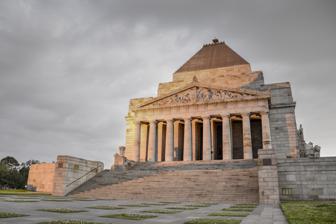
Building: Shrine of Remembrance
Country: Australia
Year built: 1934
War memorial in Melbourne, Victoria, Australia For the memorial in Brisbane, see Shrine of Remembrance, Brisbane . Shrine of Remembrance Shrine of Remembrance Trustees Shrine of Remembrance For Australian soldiers of World War I and later Established 1918 ; 107 years ago ( 1918 ) Unveiled 11 November 1934 ; 90 years ago ( 1934-11-11 ) Location 37°49′50.0″S 144°58′24.4″E / 37.830556°S 144.973444°E / -37.830556; 144.973444 Birdwood Avenue, Melbourne , Victoria , Australia Designed by Phillip Hudson and James Wardrop Website www.shrine.org.au Victorian Heritage Register Official name Shrine of Remembrance Type State Registered Place Criteria a, c, d, e, g Designated 14 December 1991 ; 33 years ago ( 1991-12-14 ) Reference no. H0848 Heritage Overlay number HO489 The Shrine of Remembrance (commonly referred to as The Shrine ) is a war memorial in Melbourne , Victoria , Australia , located in Kings Domain on St Kilda Road . It was built to honour the men and women of Victoria who served in World War I , but now functions as a memorial to all Australians who have served in any war. It is a site of annual observances for Anzac Day (25 April) and Remembrance Day (11 November), and is one of the largest war memorials in Australia. Designed by architects Phillip Hudson and James Wardrop , both World War I veterans, the Shrine is in classical style, based on the Tomb of Mausolus at Halicarnassus and the Parthenon in Athens , Greece . The crowning element at the top of the ziggurat roof references the Choragic Monument of Lysicrates . Built from Tynong granite , the Shrine originally consisted only of the central sanctuary surrounded by the ambulatory. The sanctuary contains the marble Stone of Remembrance, upon which is engraved the words "Greater love hath no man" ( John 15:13 ); once per year, on 11 November at 11 a.m. (Remembrance Day), a ray of sunlight shines through an aperture in the roof to light up the word "Love" in the inscription. Beneath the sanctuary lies the crypt, which contains a bronze statue of a soldier father and son, and panels listing every unit of the Australian Imperial Force . The Shrine went through a prolonged process of development, which began in 1918 with an initial proposal to build a Victorian memorial. Two committees were formed, the second of which ran a competition for the memorial's design. The winner was announced in 1922. However, opposition to the proposal, led by Keith Murdoch and the Herald Sun , forced the governments of the day to rethink the design. A number of alternatives were proposed, the most significant of which was the Anzac Square and cenotaph proposal of 1926. In response, General Sir John Monash used the 1927 Anzac Day march to garner support for the Shrine, and finally won the support of the Victorian government later that year. The foundation stone was laid on 11 November 1927, and the Shrine was officially dedicated on 11 November 1934. History Ceremonial Avenue, looking towards the Melbourne central business district from the rooftop of the shrine Conception: 1918–1922 A war memorial in Melbourne was proposed as soon as the war ended in November 1918. In the early 1920s the Victorian state government appointed the War Memorials Advisory Committee, chaired by Sir Baldwin Spencer , which recommended an "arch of victory" over St Kilda Road , the major boulevard leading out of the city of Melbourne to the south. In August 1921 an executive committee was formed, with the former commander of the Australian forces in the war, General Sir John Monash , as its driving force. The committee soon abandoned the idea of an arch and proposed a large monumental memorial to the east of St Kilda Road, a position which would make it clearly visible from the centre of the city. A competition was launched in March 1922 to find a design for the new memorial, open both to British subjects residing in Australia and any Australian citizens who were residing overseas. A total of 83 entries were submitted, and in December 1923 the design offered by two Melbourne architects (and war veterans), Phillip Hudson and James Wardrop, was announced as the winner. Opposition and response: 1922–1927 Sir John Monash (left), one of the leading proponents for the Shrine, and Keith Murdoch (right) editor-in-chief of the Melbourne paper The Herald , a leading opponent who described the proposed Shrine as "a tomb of gloom". The winning design had a number of supporters, including publications such as The Age and George Taylor's Sydney based trade journal, Building , prominent citizens including artist Norman Lindsay and University of Sydney Dean of Architecture, Leslie Wilkinson , and the Royal Australian Institute of Architects (who had been heavily involved in the competition). Nevertheless, the design was also fiercely criticised in some quarters—especially by Keith Murdoch's Herald , Murdoch reportedly describing the Shrine as "too severe, stiff and heavy, that there is no grace or beauty about it and that it is a tomb of gloom" —on the grounds of its grandiosity, its severity of design and its expense. As part of the campaign against the Shrine proposal, the Herald searched for alternative concepts, arguing that the funds could be better spent on more practical projects such as a hospital or a war widows' home. Furthermore, some Christian churches also attacked the design as pagan for having no cross or other Christian element. The new Victorian Labor government of 1924, under George Prendergast , supported the Herald's view, and pushed for a memorial hospital instead of the Shrine. When the Labor government was replaced with John Allan 's Country / National coalition, the plan changed once again, leaning towards the earlier suggestion of an arch of victory to be built over St Kilda Road. As a result of the debate, significant delays postponed the construction of the new memorial, so a temporary wood-and-plaster cenotaph was raised for the 1926 Anzac Day march. The success of the temporary cenotaph led the Victorian government to abandon the earlier project in 1926, and propose instead to build a permanent cenotaph in a large "ANZAC Square" at the top of Bourke St in front of Parliament House . While this would have involved demolishing the Windsor Hotel , one of Melbourne's favourite hotels, the new plan won the support of the Herald , the Returned Soldiers League (RSL) and the Melbourne City Council . Nevertheless, both Monash and Legacy still supported the Shrine. After a vote in favour of the Shrine by their executive council, Legacy started a public relations campaign, gaining the support of much of the media—although the council, state government and the Herald continued to oppose. In 1927, with the then Duke of York , Prince Albert , visiting the country, Monash spoke on the eve of Anzac Day at the RSL dinner, arguing for the Shrine. The audience had been seeded with supporters, who provided a standing ovation at the conclusion of his speech, which helped to produce a groundswell of support. When a vote was called for, the majority voted in favour of the Shrine proposal. The next day, with Monash leading 30,000 veterans in the 1927 ANZAC Day march, and with the new support of the RSL, The Age and The Argus , the Shrine proposal had gained "new momentum". Faced with such support, and with Monash's arguments that the Anzac Square would be prohibitively expensive, Edmond Hogan 's new Labor government decided in favour of the Shrine. Another early point of contention (although not explicitly related to the nature of the memorial) concerned the possibility of incorporating a " Tomb of the Unknown Soldier " into the memorial—an approach that was championed by the St. Kilda RSL, who revealed plans to bury a soldier from either Gallipoli or France on ANZAC Day, 25 April 1922. This proposal received considerable debate, and was countered by the argument that the Unknown Warrior in Westminster Abbey represented all of the dead of the British Empire . Monash was on the side of those against such a burial, as while he could see a place for an Unknown Soldier in a national memorial, he did not feel that it would be suitable at the Victorian Shrine. The Stone of Remembrance was later placed in the position where an Unknown Soldier might have been laid. An Australian Unknown Soldier was eventually interred at the Australian War Memorial by Prime Minister Paul Keating on 11 November 1993. Construction and dedication: 1927–1934 The dedication ceremony for the Shrine of Remembrance. Over 300,000 people were in attendance, approximately a third of Melbourne's population at the time. The Shrine in the 1930s showing the reflecting pool in front of the north face, where the World War II Forecourt is now located The foundation stone was laid on 11 November 1927, by the Governor of Victoria , Lord Somers . Although both the Victorian and Commonwealth governments made contributions, most of the cost of the Shrine (£160,000 out of a total of £250,000; equating to about £ 12.1 million out of £ 18.8 million in 2025) was raised in less than six months by public contributions, with Monash as chief fundraiser. Monash, who was also an engineer , took personal charge of the construction, which began in 1928 and was handled by the contractors Vaughan & Lodge. Monash died in 1931, before the Shrine was finished, but the Shrine was the cause "closest to his heart" in his later years. Work was finally completed in September 1934, and the Shrine was formally dedicated on 11 November 1934 by the Duke of Gloucester , witnessed by a crowd of over 300,000 people—a "massive turnout" given that Melbourne's population at the time was approximately 1 million, and, according to Carl Bridge , the "largest crowd ever to assemble in Australia to that date". During World War II , the Shrine housed an air raid shelter and zig-zag trenches were dug on the grounds to protect civilians from bomb blasts. Post World War II: 1945–1985 After World War II it was felt necessary to add to the Shrine an element commemorating the Australian war dead of the second great conflict. Once again a competition was run, with A. S. Fall and E. E. Milston as the joint winners. Milston's design was eventually chosen as the one to go ahead, and the result was the World War II Forecourt, a wide expanse of stone in front of the Shrine's north face; the Eternal Flame, a permanent gas flame set just to the west of the north face; and the World War II Memorial, a 12.5-metre-high (41 ft) cenotaph a little further west. The Forecourt replaced a reflecting pool that had previously stood in front of the Shrine. These enlargements were dedicated by Queen Elizabeth II on 28 February 1954. Australia's involvements in later wars, such as the Korean War , the Borneo campaign (1945) , the Malayan Emergency , the Indonesian Confrontation in North Borneo and Sarawak , the Vietnam War and the Gulf War , are commemorated by inscriptions. In 1951 the body of Field Marshal Sir Thomas Blamey , Australia's military commander during World War II, was held at the Shrine for three days for public viewing followed by a State funeral on site. 20,000 people visited the Shrine as he lay in state. During the Vietnam War the Shrine became a centre of conflict when anti-war demonstrators protested during ANZAC Day services against Australia's involvement in the war. In 1971 the Shrine was defaced when the word PEACE! was painted in large white letters on the pillars of the north portico. In 1985 the Remembrance Garden was added beneath the western face of the Shrine to honour those who served during post-World War II conflicts. Redevelopment: 2002–present Visitor Centre and Garden Courtyard Restoration work on the terraces surrounding the Shrine during the 1990s raised once again the possibility of taking advantage of the space under the Shrine: as the Shrine had been built on a hollow artificial hill, the undercroft (although at the time filled with rubble from the construction) provided a large space for development. At a planned cost of $5.5 million, the new development was intended to provide a visitor centre, administration facilities and an improved access to the Shrine's crypt, as many of the remaining veterans and their families found the stairs at the traditional ceremonial entrance difficult to climb. In redeveloping the site, special consideration was given to the positioning of the new entrance. The original plan was to use a tunnel from the east, but this was discarded as it had "no sense of ceremony". Instead it was decided to develop two new courtyards, and place the new gallery under the northern steps. Construction commenced in 2002, with the design by Melbourne architects Ashton Raggatt McDougall , and the new areas were opened in August 2003. At the 2004 Victorian Architecture Awards the completed project was presented the Victorian Architecture Medal (highest award), the Melbourne Prize and the John George Knight Award for heritage architecture. Later in 2004 the project was also presented the Walter Burley Griffin Award for Urban Design by the Australian Institute of Architects at their annual national awards. After construction was complete, there were still calls to further develop the site, and especially to provide facilities for education about the wars. A $62 million proposal was presented in 2006, incorporating a museum and an underground carpark. Designed once again by Ashton Raggatt McDougall , the proposal was opposed by local residents and some council members, and ran into significant funding problems when the Federal Government decided not to provide funding. Lifeboat from the SS Devanha Galleries of Remembrance In 2012 the Victorian Government announced that $22.5 million would be allocated to redevelop the Shrine's undercroft and extend it to the south. The same architects used on the 2003 visitors centre, Ashton Raggatt Macdougall , were engaged to design the new extension. The new exhibition space, known as the 'Galleries of Remembrance', was opened on Remembrance Day in 2014. A lifeboat from the ship SS Devanha , deployed during the landing at Anzac Cove at the start of the Gallipoli Campaign in 1915, is a centrepiece of the new development. The architecture of the Galleries project was highly awarded at the Victorian Architecture Awards in 2015, winning the Victorian Architecture Medal (highest award), the William Wardell Award for Public Architecture , the Melbourne Prize , John George Knight Award for heritage architecture and the Urban Design Architecture Award. Later in 2015 the project was also awarded the Sir Zelman Cowen Award for Public Architecture by the Australian Institute of Architects at the national architecture awards. 2021 demonstration On 22 September 2021, during the sixth lockdown associated with the COVID-19 pandemic , more than 1,000 demonstrators amassed at the Shrine of Remembrance as a place to gather and peacefully protest against mandatory COVID-19 vaccinations . The use of the war memorial for their protest was condemned, as was their behaviour at the event. In a statement, RSL Victoria said: "Under no circumstances, ever, should the Shrine be a place of protest. If any individuals or groups choose to express their political views, positions or ideological theories in the grounds of the Shrine at any time, they are completely disrespecting the sanctity of this time-honoured space." Demonstrators were eventually removed by Victoria Police officers who employed non-lethal rounds and tear gas. Architecture and features One of the four groups of statuary which mark the corners of the Shrine Materials for building the Shrine were sourced from within Australia: the chosen building stone was granodiorite quarried from Tynong ; the internal walls use sandstone from Redesdale ; and the black marble columns used stone from Buchan . This raised some concerns when redeveloping the Shrine, as the Tynong quarry was no longer in use, and it proved to be prohibitively expensive to reopen the site. Fortunately another quarry in the area was available and was able to provide the necessary stone. Exterior The design of the Shrine is based on the ancient Mausoleum at Halicarnassus , one of the Seven Wonders of the World , and the Parthenon in Athens. It is a structure of square plan roofed by a stepped pyramid and entered on the north and south through classical porticos , each of eight fluted Doric columns supporting a pediment containing sculpture in high relief. The porticos are approached by wide flights of steps which rise in stages to the podium on which the Shrine sits. The east and west facing fronts are marked at the corners by four groups of statuary by Paul Raphael Montford , representing Peace , Justice , Patriotism and Sacrifice . The Art Deco style and motifs draw on Greek and Assyrian sculpture. The symbolism is Neo-Classical . Around the outer stone balustrade that marks the Shrine's external boundary are the 16 stone "battle honours" discs. These represent the battle honours granted by King George V and commemorate Australia's contributions to the following battles: Landing at Anzac (Gallipoli), Sari Bair , Rumani , Gaza-Beersheba , the North Sea, the Cocos Islands , Megiddo , Damascus, Villers-Bretonneux, Amiens , Mont St Quentin , the Hindenburg Line , Ypres , Messines , Pozieres and Bullecourt . Interior The Sanctuary Inside the Shrine is the Sanctuary, a high vaulted space entered by four tall portals of Classical design. A simple entablature is carried on sixteen tall fluted Ionic columns and supports a frieze with twelve relief panels sculptured by Lyndon Dadswell, depicting the armed services at work and in action during World War I. At the centre of the Sanctuary is the Stone of Remembrance. This is a marble stone sunk below the pavement, so that visitors must bow their heads to read the inscription on it: GREATER LOVE HATH NO MAN The inscription is part of a verse from the Bible ( John 15 :13) "Greater love hath no man than this, that a man lay down his life for his friends." The Stone is aligned with an aperture in the roof of the Sanctuary so that a ray of sunlight falls on the word LOVE on the Stone of Remembrance at exactly 11 a.m. on 11 November, marking the hour and day of the Armistice which ended World War I. Since the introduction of daylight saving in Victoria, the ray of sunlight is no longer in the right place at 11 a.m. A mirror has been installed to direct sunlight onto the Stone at 11 a.m. During the rest of the year, a light is used to simulate the effect. A ray of light hits the Stone of Remembrance in the Sanctuary, at 11am on 11 November. (photo circa 1940) Monash, with the advice of Professor T. G. Tucker and the assistance of Bernard O'Dowd and Felix Meyer, reworded Phillip Hudson's inscription which appears on the western wall of the Shrine: LET ALL MEN KNOW THAT THIS IS HOLY GROUND. THIS SHRINE, ESTABLISHED IN THE HEARTS OF MEN AS ON THE SOLID EARTH, COMMEMORATES A PEOPLE'S FORTITUDE AND SACRIFICE. YE THEREFORE THAT COME AFTER, GIVE REMEMBRANCE. This inscription again aroused criticism, according to Taylor, "for having no Christian, (or, indeed, religious ), element", but was considered to fit the Australian tradition of "stoic patriotism". The inscription on the eastern wall, not written by Monash, reads: THIS MONUMENT WAS ERECTED BY A GRATEFUL PEOPLE TO THE HONOURED MEMORY OF THE MEN AND WOMEN WHO SERVED THE EMPIRE IN THE GREAT WAR OF 1914–1918. The Sanctuary is surrounded by an ambulatory , or passage, along which are forty-two bronze caskets containing hand-written, illuminated Books of Remembrance with the names of every Victorian who enlisted for active service with the Australian Imperial Force (AIF) or Australian Naval and Military Expeditionary Force in World War I or died in camp prior to embarkation. Crypt Beneath the Sanctuary is the Crypt containing a bronze statue of a father and son, representing the two generations who served in the two world wars. Around the walls are panels listing every unit of the AIF, down to battalion and regiment , along with the colours of their shoulder patch. The Crypt is hung with the standards of various battalions and regiments, listing their battle honours. Visitor Centre A section of the Gallery of Medals Visitors approach the shrine through the Entrance Courtyard, with "Lest We Forget" inscribed on one wall and a quote from former Governor-General Sir William Deane on the other. The Garden Courtyard, on the same alignment, features the Legacy Olive Tree and a seating area. Both courtyards are finished in Tynong Granite. The gallery of Medals has a 40-metre-long (130 ft) wall displaying around 4,000 medals, each symbolically representing 100 Victorians who have served in war and peacekeeping operations, and six who have died. A feature of the gallery is the Victoria Cross awarded to Captain Robert Grieve during the Battle of Messines in 1917. The Cross was lent to the Shrine by Wesley College, Melbourne . World War II Forecourt The Cenotaph and Eternal Flame The cenotaph is a tall pillar constructed of Harcourt granite . Inscribed on its surface are the names of the defence forces, together with the theatres of war they served in. Atop the cenotaph is a basalt sculpture of six servicemen carrying a bier with a corpse, draped by the Australian flag . The sculpture symbolises "the debt of the living to the dead". The Eternal Flame is placed nearby, representing eternal life. The flame has burned continuously with few interruptions since it was first lit. At the other side of the forecourt are three flagpoles. The usual arrangement comprises the Australian flag on the left, the Victorian flag in the middle and one of the flags of the three defence forces on the right. Other flags may be flown on special occasions, arranged according to strict protocols. Remembrance Garden The Remembrance Garden features a pool, waterfall and Harcourt granite wall bearing the names of the conflicts and peacekeeping operations in which Australia participated following World War II, such as Kuwait ( Gulf War ) and East Timor . Shrine Reserve and environs Shrine of Remembrance and surrounding parkland, c. 1940. Although the original architects had proposed including four statues of war leaders, Monash rejected this plan. Instead there were to be no statues representing individual members of the Australian Defence Force at the shrine itself, although a number of statues were to be added in the surrounding parklands. The first of these was "The Man with the Donkey", representing John Simpson Kirkpatrick , although he was not named on the statue. Officially the work is said to represent the "valour and compassion of the Australian soldier". The statue, by Wallace Anderson, was installed in 1936 on the initiative of women who had funded a "Mother's Tribute". A statue of Monash was also commissioned and was designed by Leslie Bowles . Casting was due to begin in 1938, but the onset of World War II delayed work, and thus it was not installed until 1950, and, as with Simpson and his donkey, was located away from the shrine. The Shrine is set in a large expanse of parkland officially called Kings Domain . Over the years many other war memorials have been built in this area, including the Australian-Hellenic Memorial to Australian and Greek dead in the Battles of Greece and Crete in 1941, and statues of Monash and Blamey. Most of the trees which line the approaches to the Shrine bear plaques commemorating individual Army units, naval vessels or Air Force squadrons, placed there by veterans' groups. An older memorial to Victorians killed in the Second Boer War of 1899–1902 is also located nearby on the corner of St Kilda and Domain Roads. The Driver and Wipers Memorial The Driver and Wipers Memorial, also in the Shrine reserve, commemorates the thousands of Australian lives lost during the fighting at Ypres ; "Wipers" is the way servicemen pronounced "Ypres" during World War I. The bronze soldiers are the work of the British sculptor Charles Sargeant Jagger and originally stood outside the Museum and State Library of Victoria in Melbourne. They were transferred to the Shrine in 1998. The Driver is a soldier holding a horse whip and bridles, wearing breeches, a protective legging, spurs, and a steel helmet. The figure is a recasting of one of the figures from the Royal Artillery Memorial in Hyde Park, London , England. The other bronze, the "Wipers" figure, is a British infantry soldier standing guard with standard issue .303 rifle, bayonet fixed, a German helmet at his feet. This too is a recasting, taken from the Hoylake and West Kirby War Memorial in Merseyside , England. On 19 July 2008, being the 92nd anniversary of the Battle of Fromelles , a replica of the 1998 sculpture by Peter Corlett in the Australian Memorial Park , Fromelles was unveiled. This depicts Sergeant Simon Fraser, 57th Battalion, (a farmer from Byaduk ), rescuing a wounded compatriot from no man's land after the battle. Near to the Shrine entrance is the Legacy Garden of Appreciation, which was established in 1978. This cross-shaped garden is outlined by hedges. Red Flanders Poppies , planted from seed originating from Villers-Bretonneux in France, flower in late spring. A sculpture by Louis Laumen, Widow and Children , was commissioned to mark the 75th anniversary of Legacy Australia in 1998. The Women's Garden, to the north of the shrine, incorporates concrete memorial violets within a grove of jacarandas . The focus of the garden is The Ex-Servicewomen's Memorial Cairn (1985) which was relocated from the King's Domain in 2010. A Lone Pine ( Pinus brutia ) was planted in 1933 near the north-east corner of the Shrine by Lieutenant-General Sir Stanley Savige , founder of Melbourne Legacy at a formal ceremony. It was one of four seedlings planted in Victoria from seeds of a cone brought back from Gallipoli by Sgt. Keith McDowell. The tree was removed in August 2012 having succumbed to disease caused by the fungus Diplodia pinea . A "grandchild tree" was planted nearby in 2006. Commemorative services A parade during a ceremony commemorating Operation Pedestal near the Shrine Since its dedication in 1934, the Shrine has been the centre of war commemoration in Melbourne. Although Remembrance Day (11 November) is the official day for commemorating the war dead, it has gradually been eclipsed in the public estimation by Anzac Day (25 April), which unlike Remembrance Day is a specifically Australian (and New Zealand ) day of commemoration and a public holiday in both nations. Anzac Day at the Shrine is observed through a number of ceremonies. The first of these is the Dawn Service, an event that attracted a record crowd of more than 35,000 in 2007. This is followed by an official wreath -laying service where officials march to the Shrine and lay wreaths in the Sanctuary. Later, the Anzac Day March approaches the Shrine via St Kilda Road and the forecourt, before being dismissed at the steps and is followed by a commemoration service held between 1 and 1:30pm. On Remembrance Day, Victorian leaders and community members gather "to remember those men and women who have died or suffered in all wars, conflicts and peace operations". A minute's silence is observed at 11am as the Ray of Light illuminates the word LOVE on the Stone of Remembrance. Throughout the rest of the year, ceremonies and wreath laying services are held by Victorian unit associations and battalions in the Sanctuary, around memorials in the Shrine Reserve and near remembrance trees specific to various associations. Management The Shrine of Remembrance at night The Shrine is managed by the Shrine of Remembrance Trustees, ten individuals appointed by the Governor in Council, on the advice of the Minister for Veterans' Affairs in the Victorian Government . The Trustees are responsible for the care, management, maintenance and preservation of the Shrine and Shrine Reserve. Traditionally, security for the Shrine has been provided by the Shrine Guard, whose members were men with a military background. All of the original twelve members of the Shrine Guard had won bravery medals during World War I. When the Shrine Guard merged with Victoria Police Protective Service, some civilians began to serve. During the hours the Shrine is open to the public or in use for any ceremony, they wear a uniform representing an Australian Light Horseman of World War I, with Victoria Police insignia. See also Military history of Australia portal Other Anzac articles Australian and New Zealand Army Corps , the name used to describe the combination of the Australian and New Zealand Army Corps during wartime Anzac Cove , a small cove on the Gallipoli peninsula in Turkey . Anzac Day , a public holiday in Australia and New Zealand on 25 April every year to commemorate the landing at Gallipoli Anzac spirit , a component of modern Australasian mythology describing the spirit of mateship and cheerful stoicism amongst Australians and New Zealanders Notes